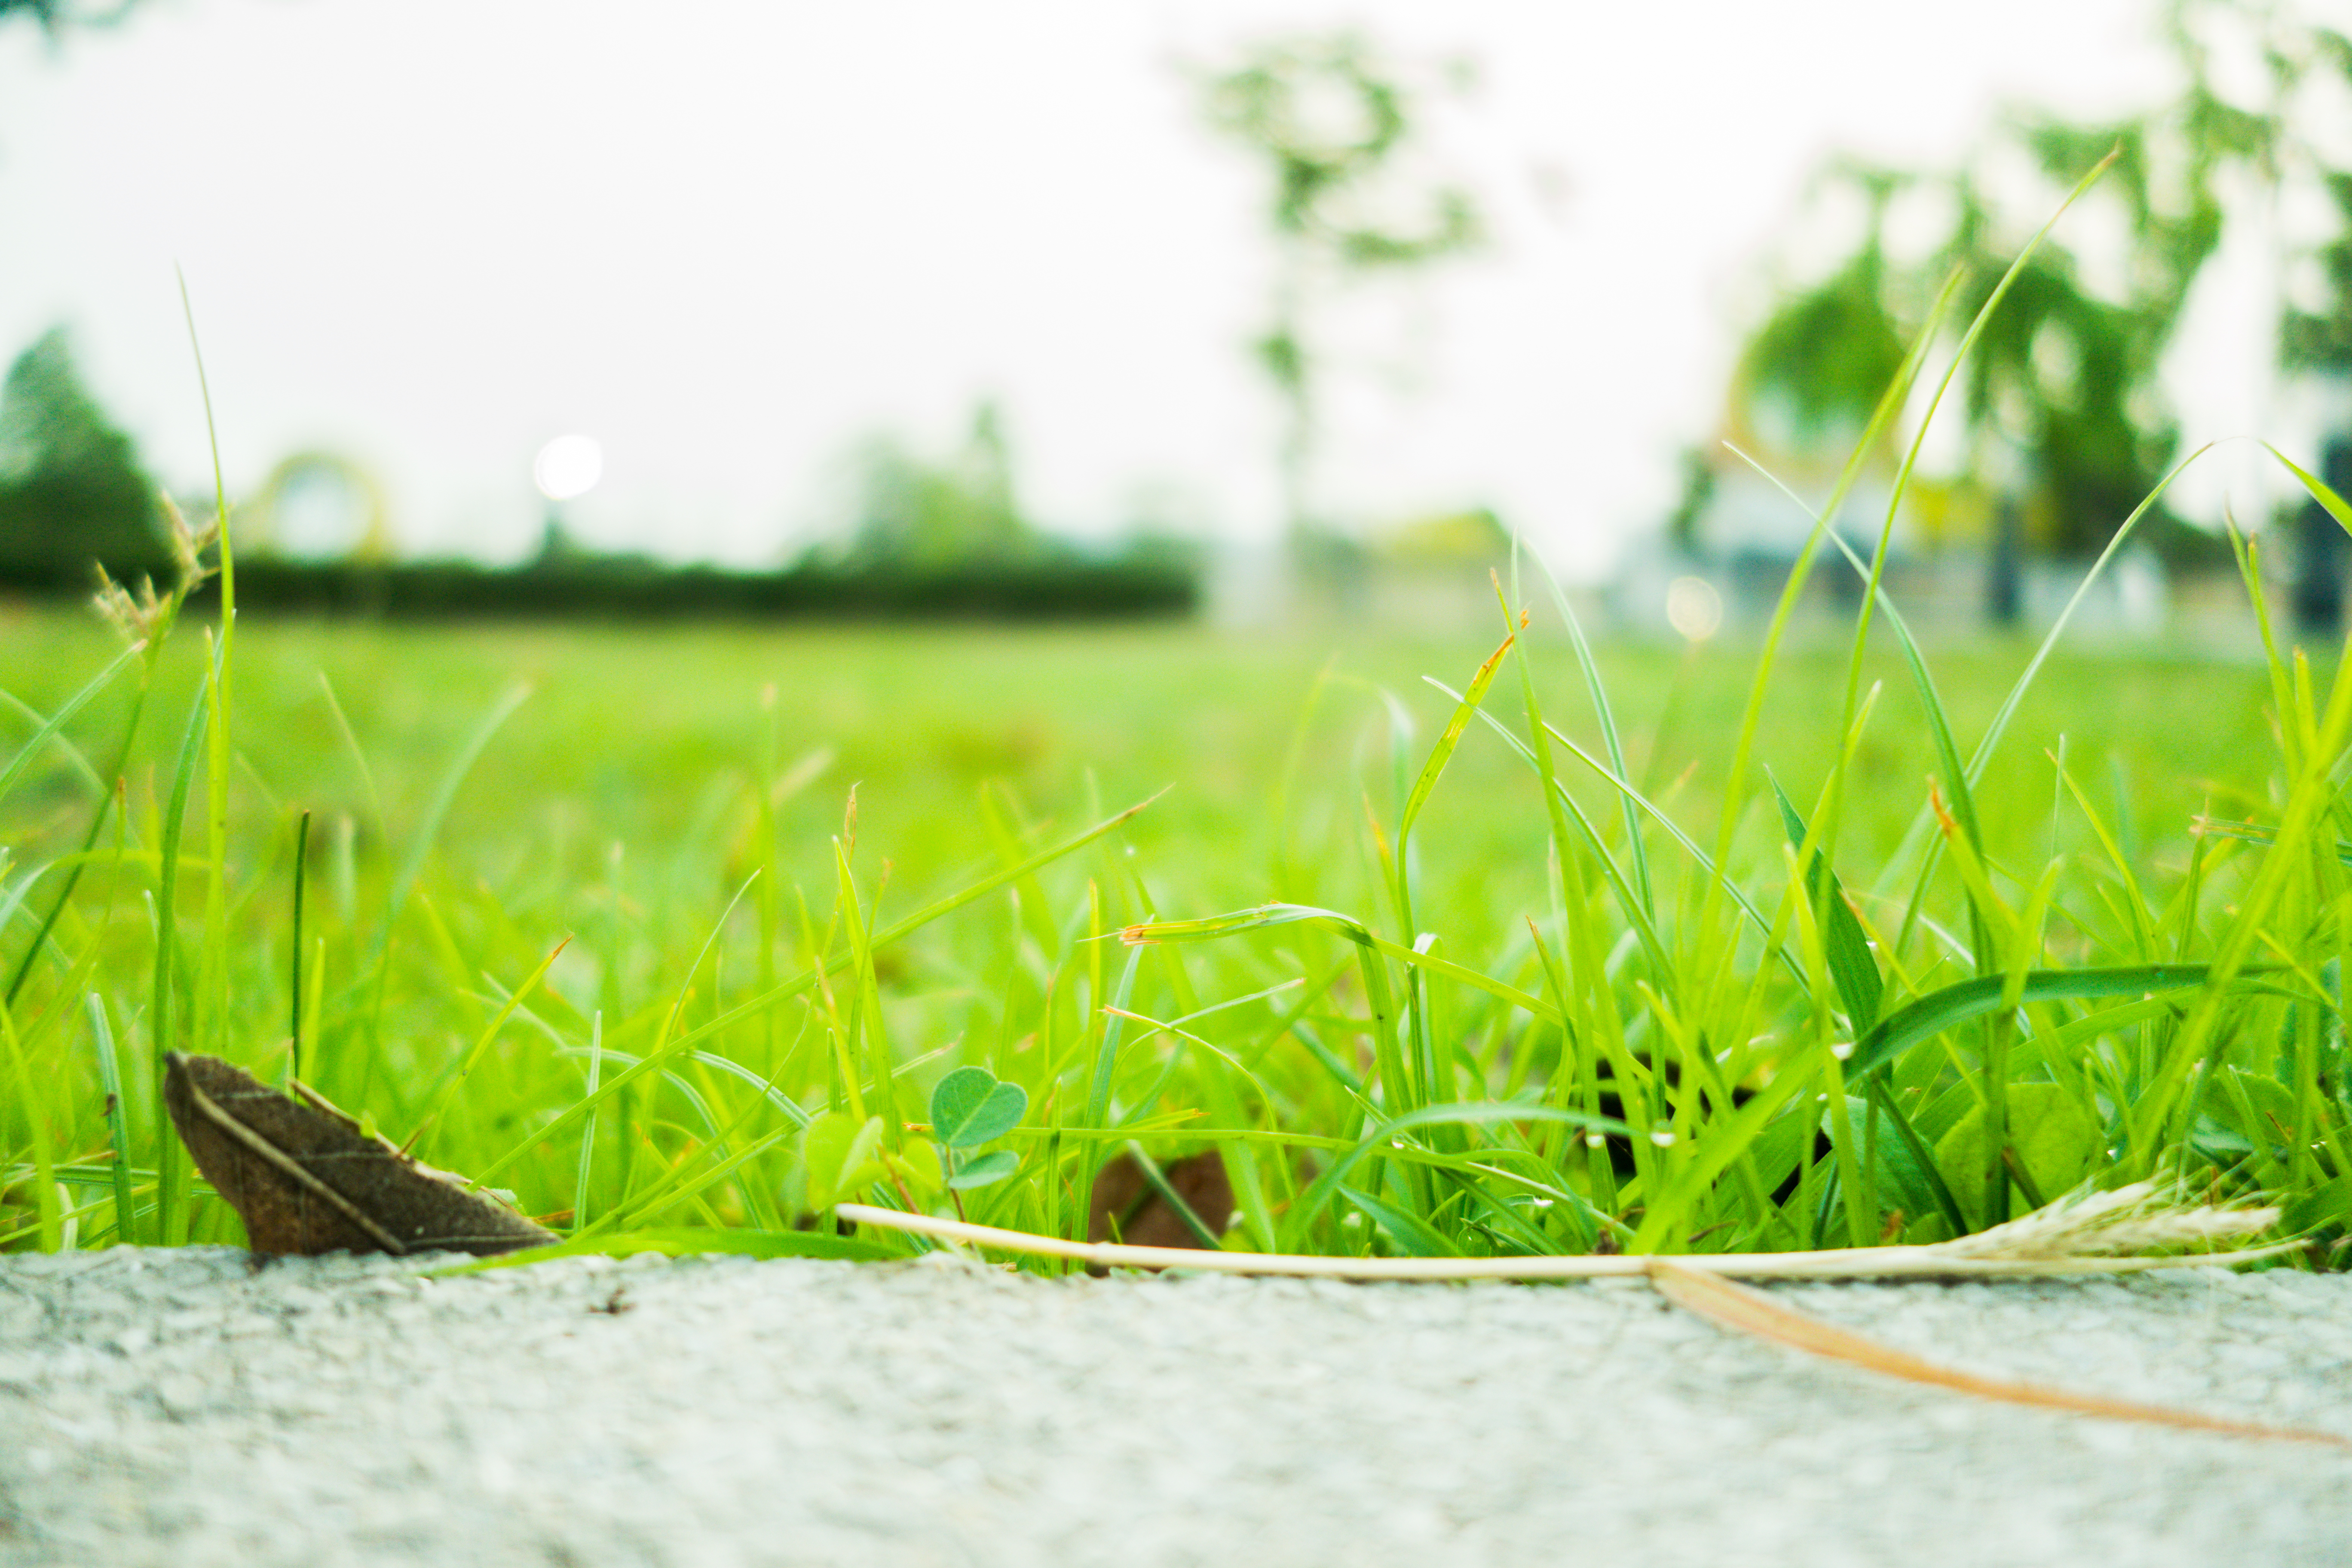
view, green, People in nature, grass, nature, plant, lawn, grass family, grassland, leaf, fodder, paddy field, sunlight, wheatgrass, landscape, meadow